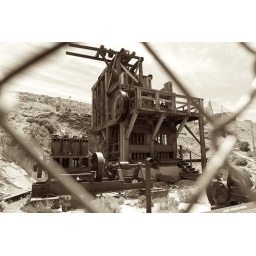
A rock crusher from an old Gold mine in joshua tree park